58th Golden Horse Awards

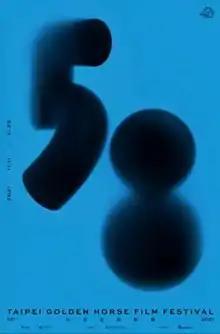
Taipei Golden Horse Film Festival and Awards 2021 poster

The 58th Golden Horse Awards were held on November 27, 2021, at the Sun Yat-sen Memorial Hall in Taipei, Taiwan. Organized by the Taipei Golden Horse Film Festival Executive Committee, the awards honored the best in Chinese-language films of 2020 and 2021.